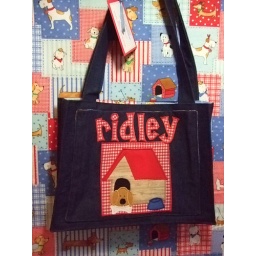
Puppy dog in house "RIDLEY"